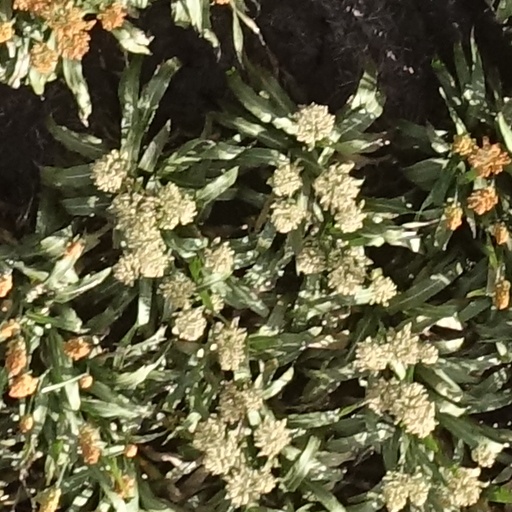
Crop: sorghum